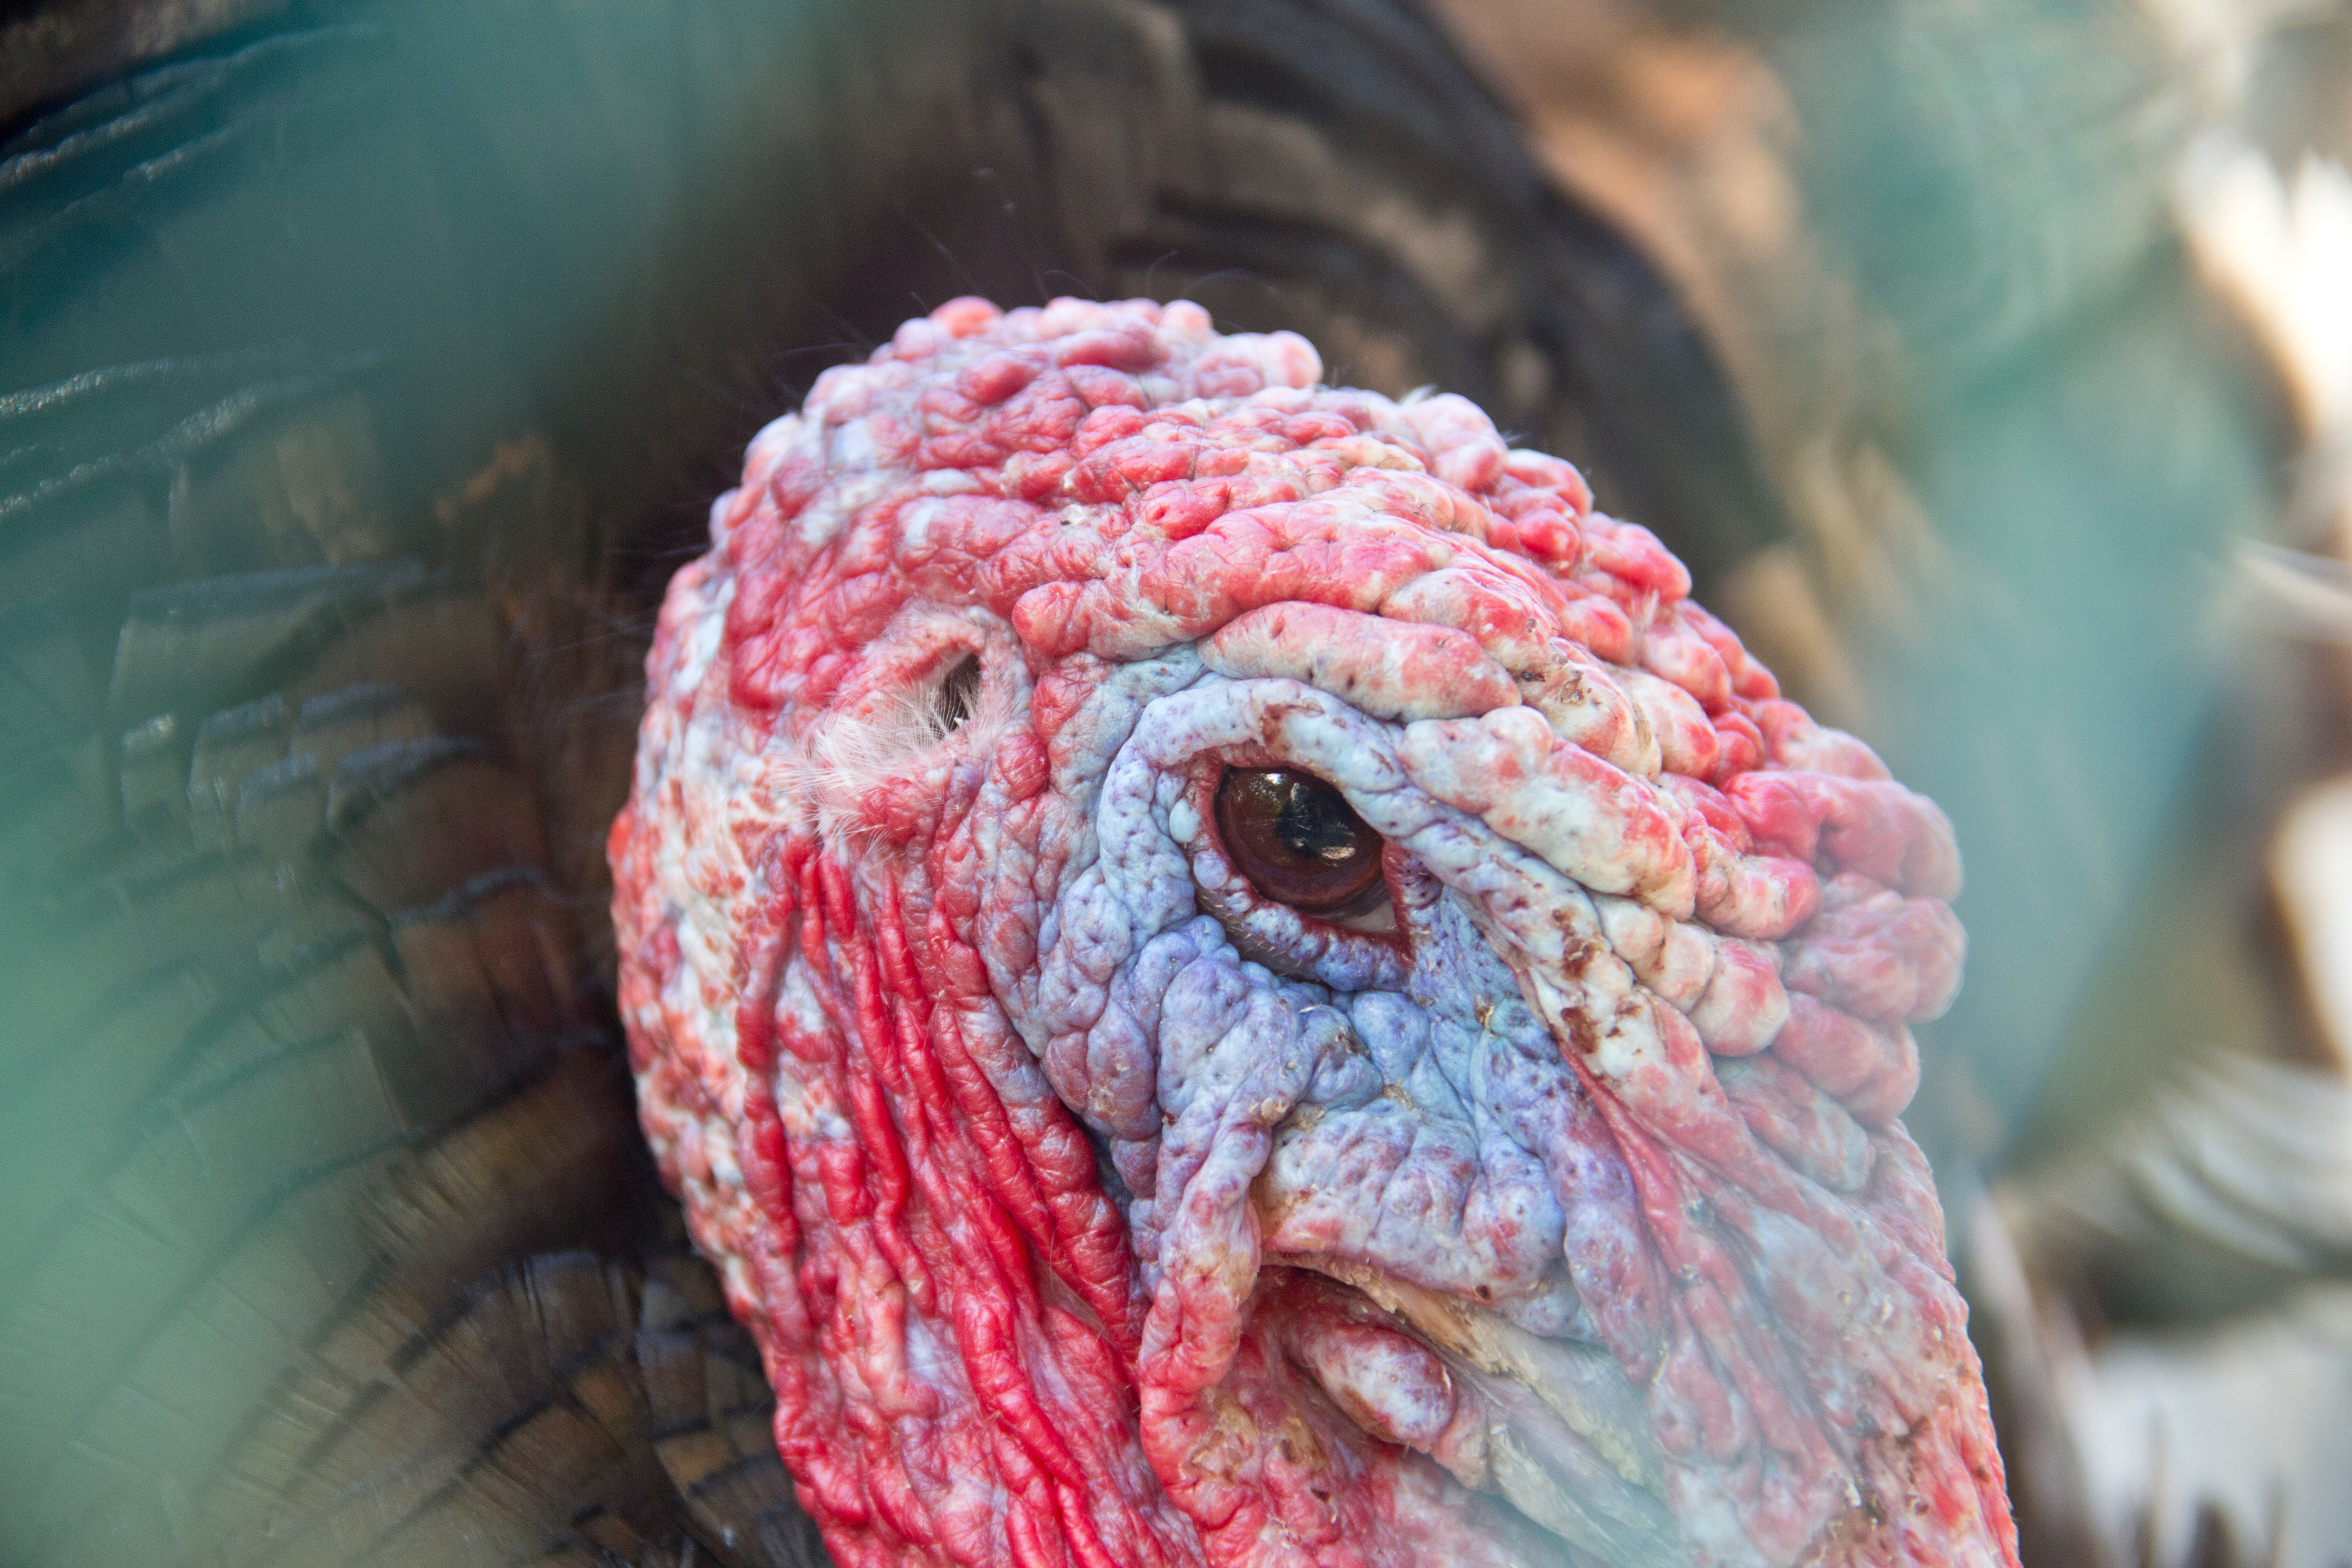
bird, red, beak, chicken, close up, galliformes, turkey, phasianidae, wild turkey, domesticated turkey